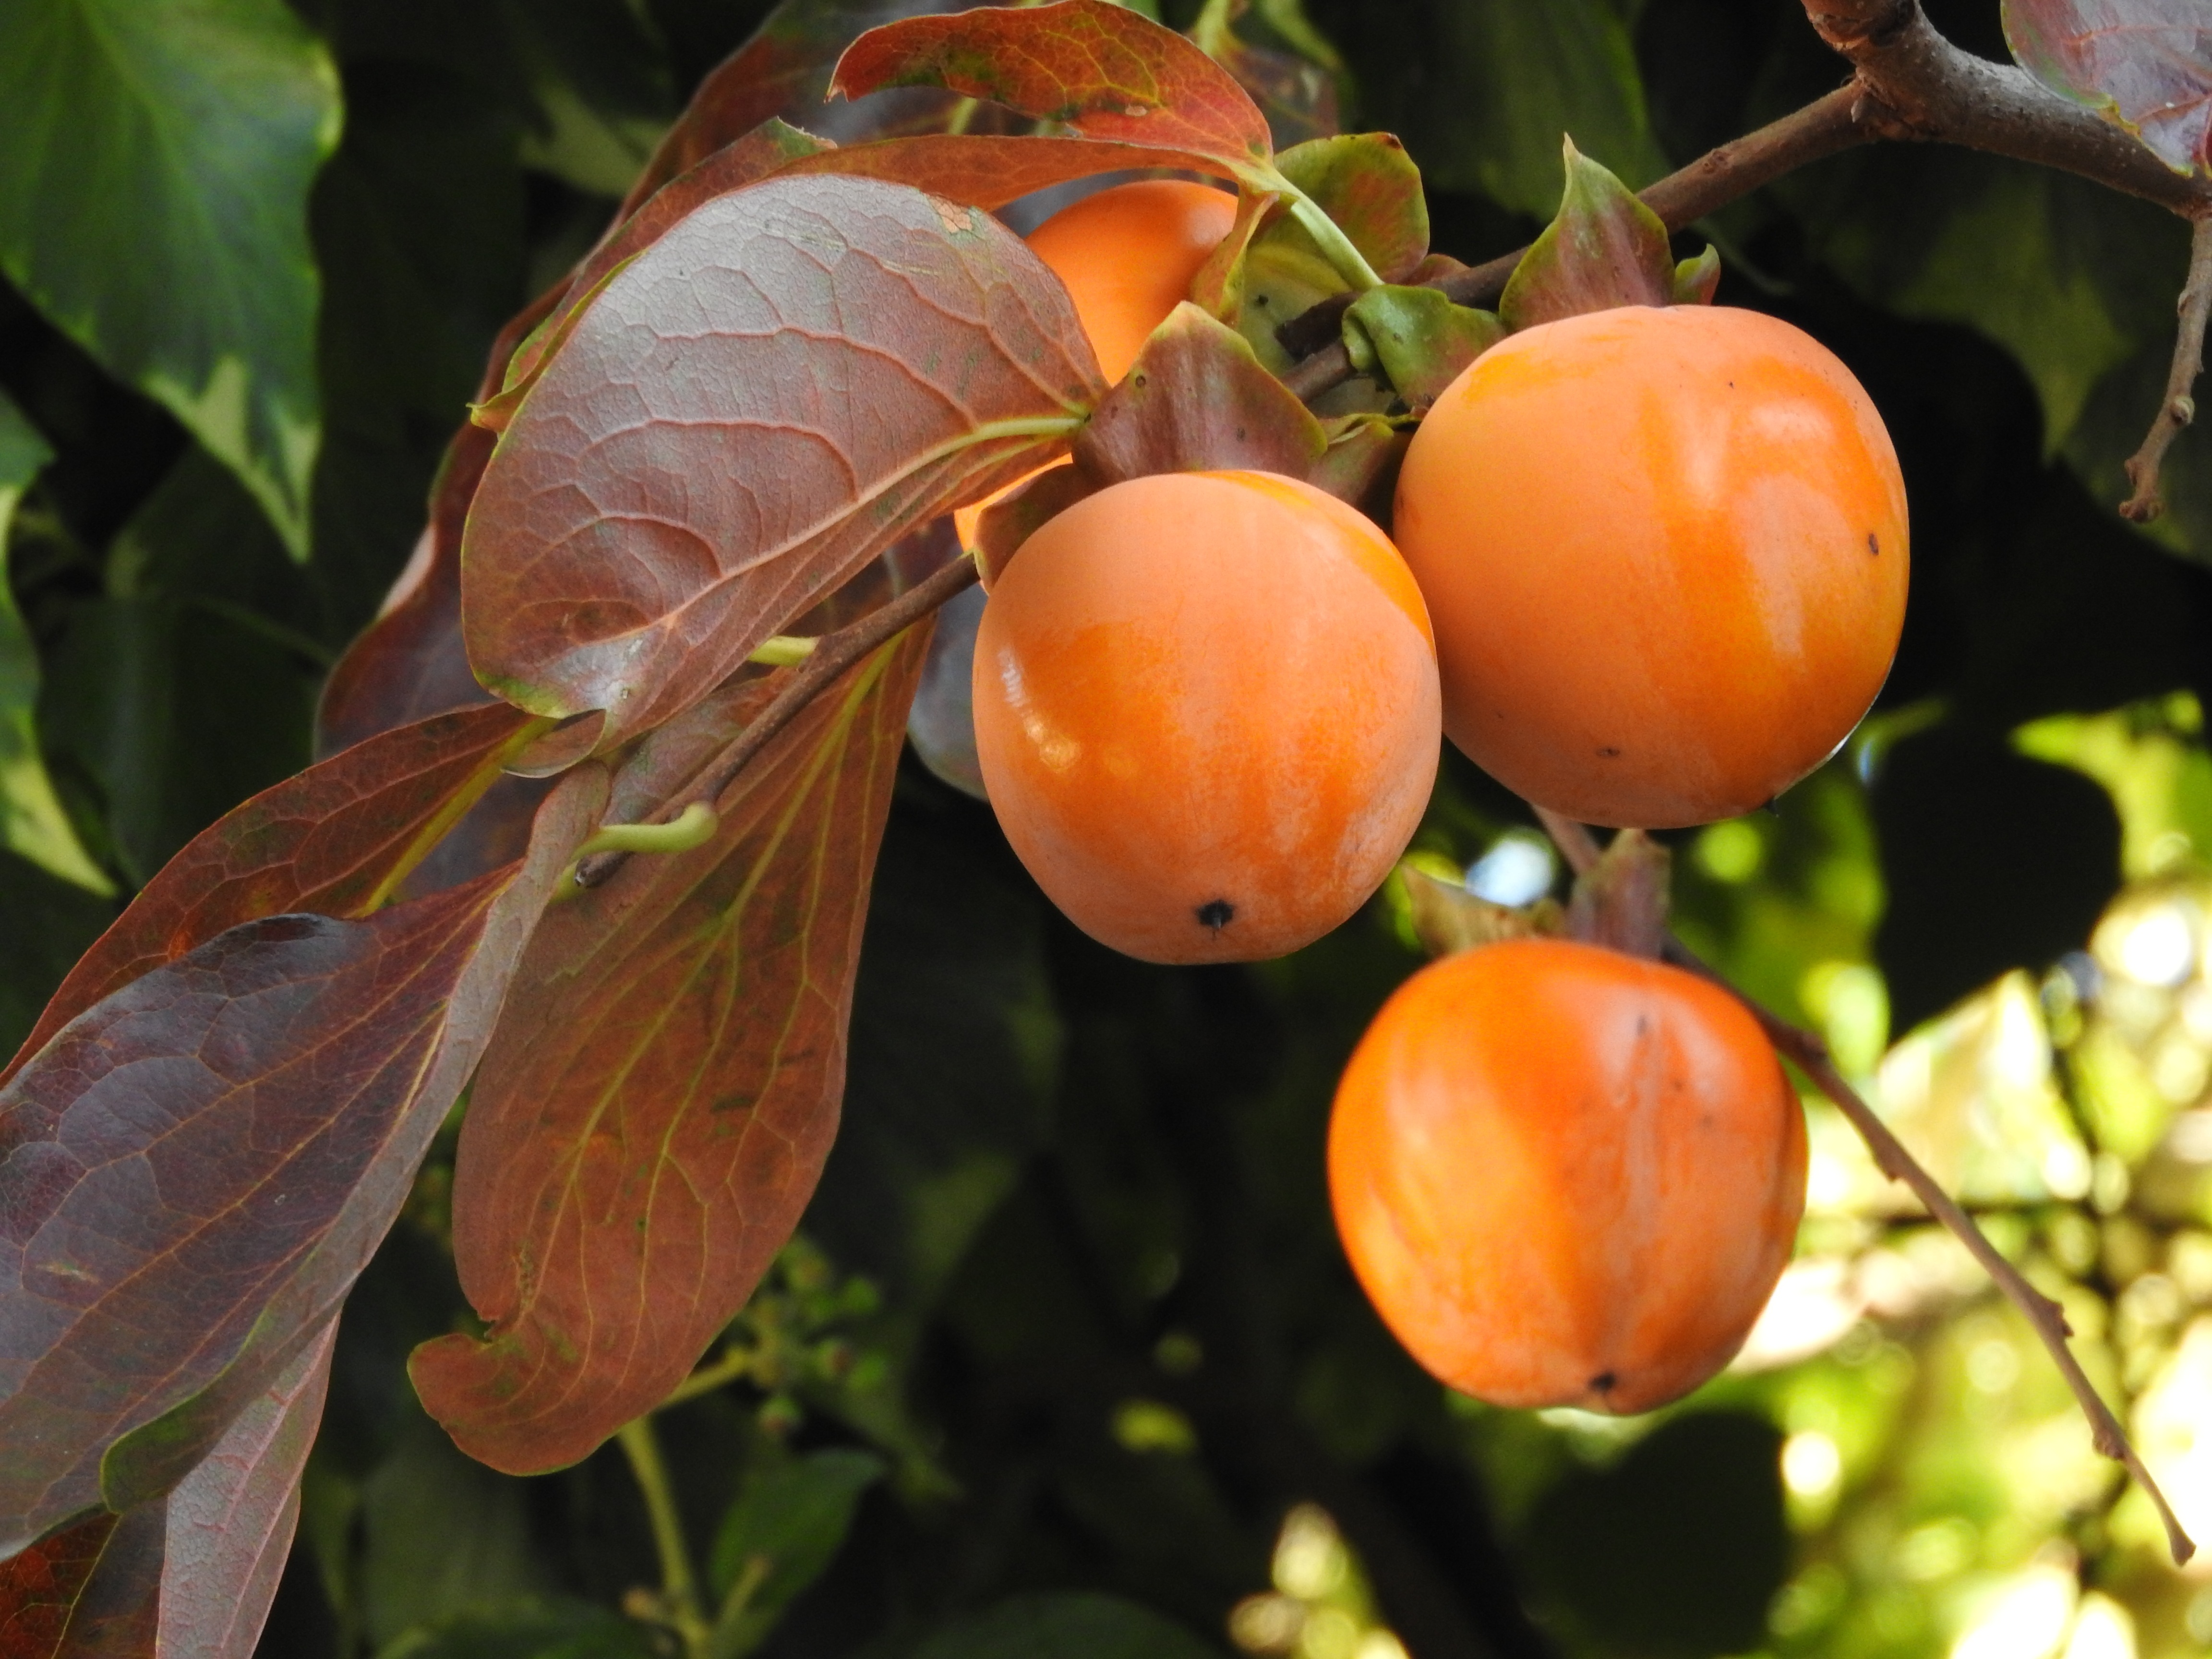
tree, nature, branch, plant, fruit, leaf, flower, orange, food, produce, autumn, italy, botany, flora, shrub, fruits, kaki, diospyros, macro photography, flowering plant, land plant